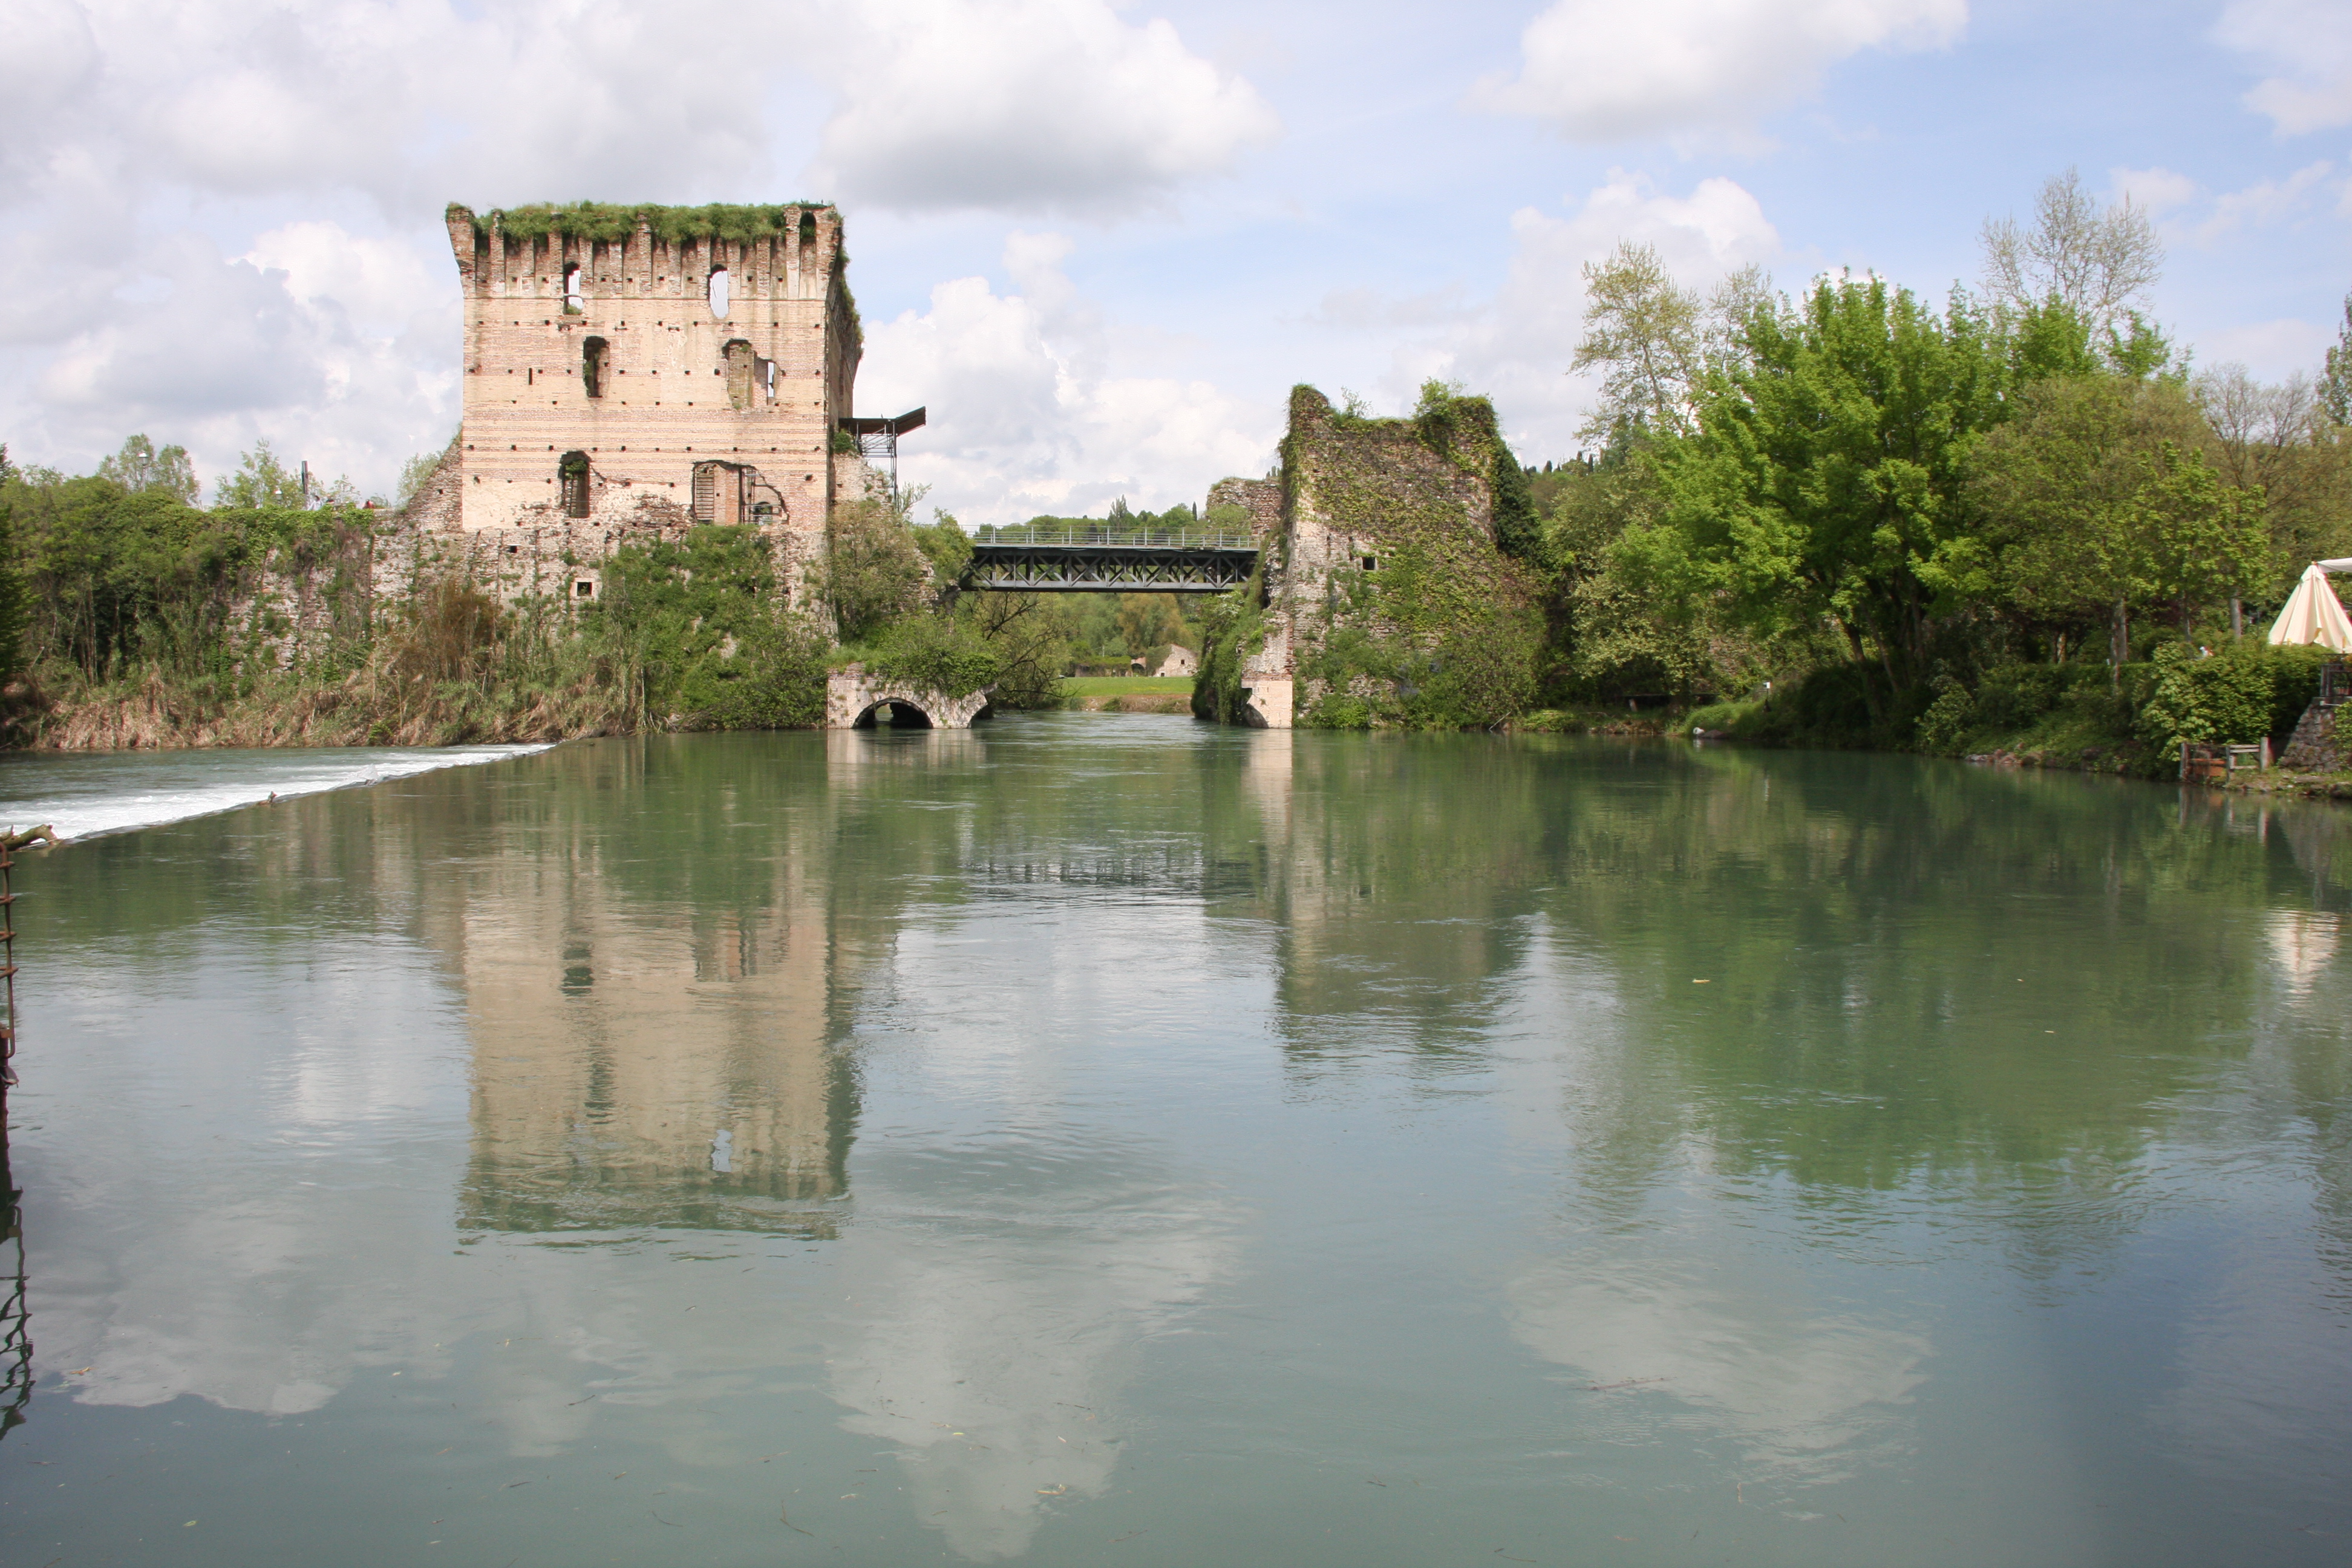
nature, body of water, waterway, water, moat, river, water resources, bank, reflection, reflecting pool, castle, watercourse, pond, water castle, building, reservoir, canal, chateau, lake, estate, channel